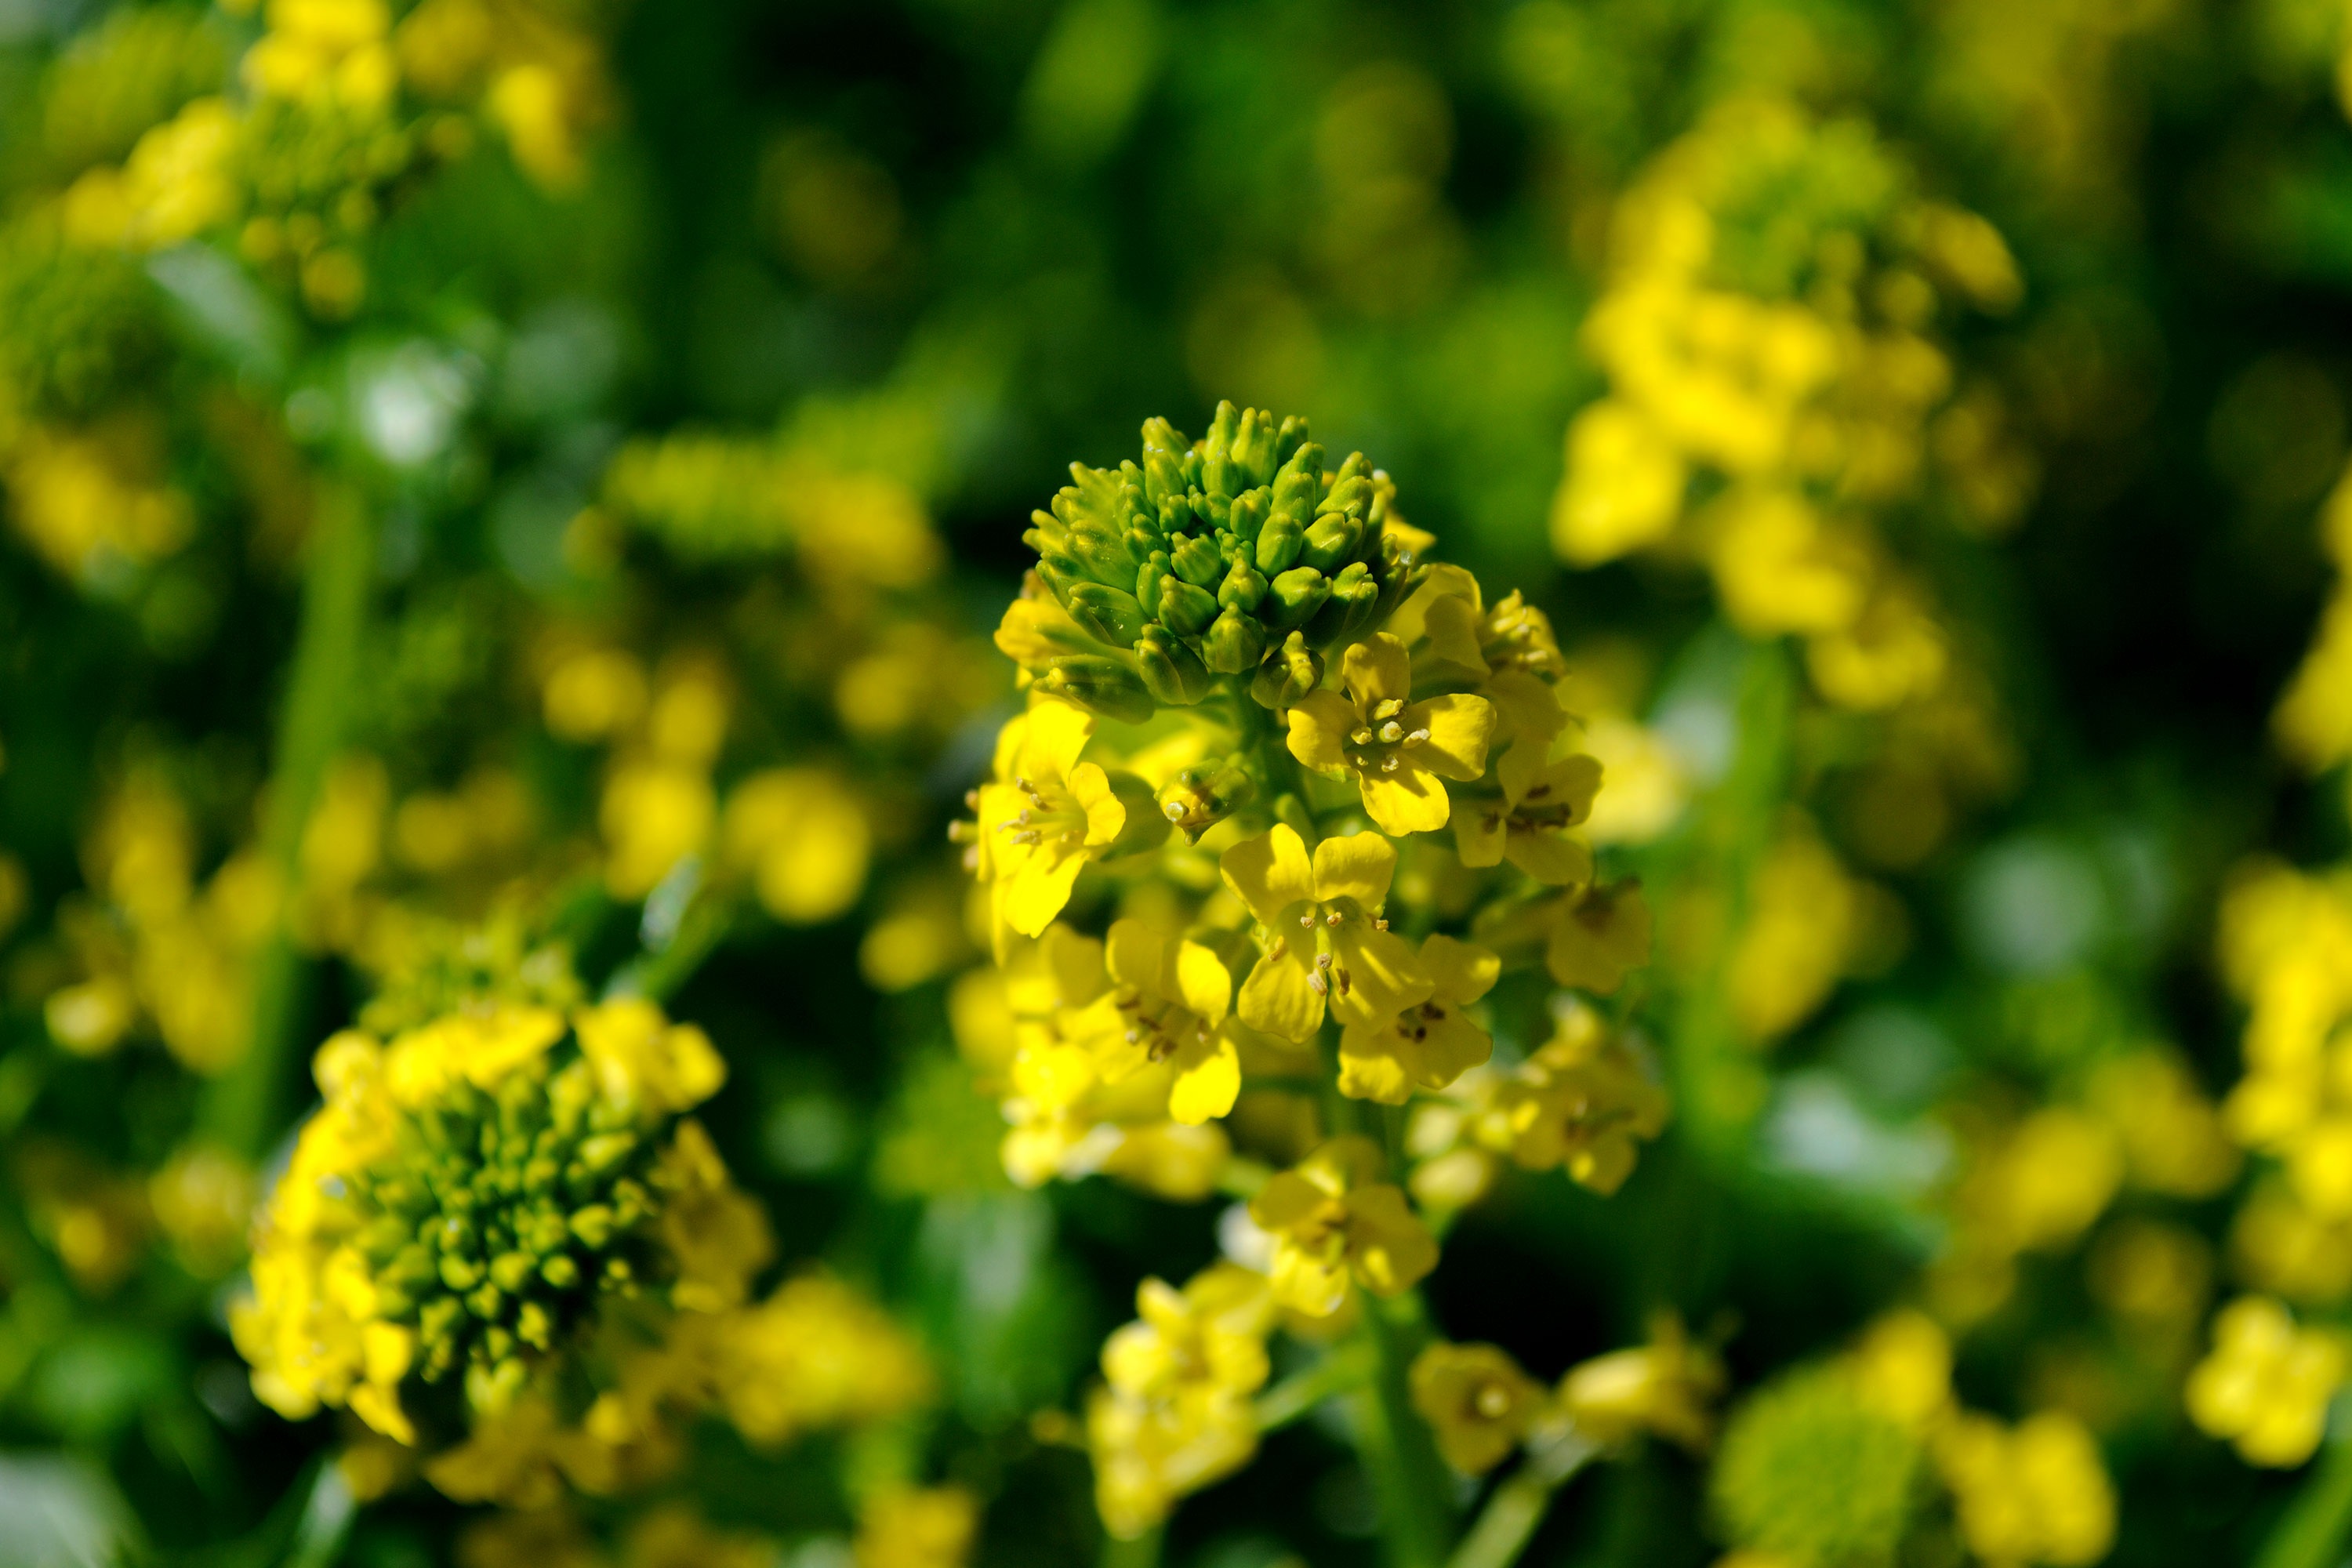
nature, blossom, plant, sunlight, flower, bloom, green, herb, produce, crop, macro, botany, yellow, close, flora, rapeseed, wildflower, shrub, mustard, brassica, macro photography, oilseed rape, rape blossom, flowering plant, rare plant, land plant, mustard plant